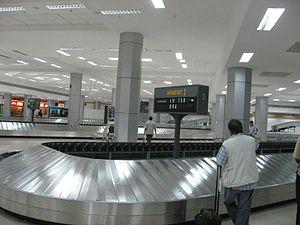
L'aéroport international de Chennai est situé à 7 km au sud de Chennai à Meenambakkam. Cet aéroport est l'un des plus importants en termes de trafic de passagers en Inde. Dans ce domaine il se situe à la troisième place derrière les aéroports de Delhi et Mumbai avec un trafic annuel de 8 747 260 passagers.